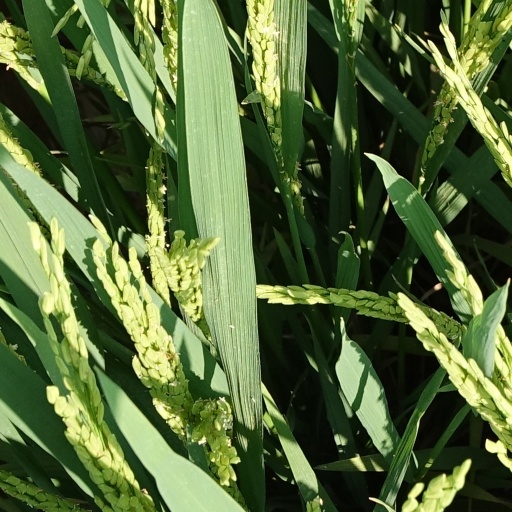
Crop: rice